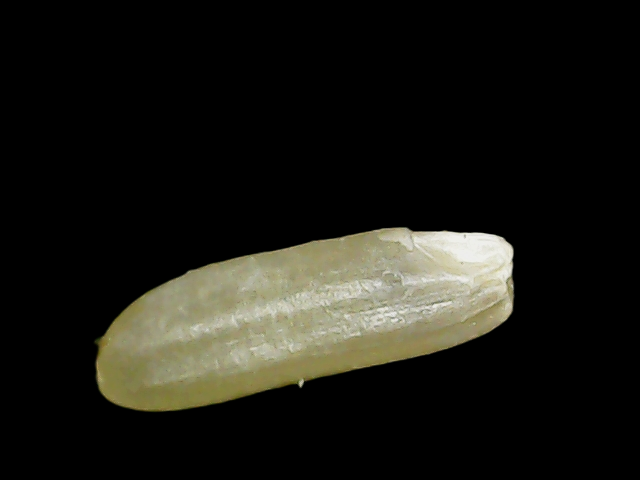
Rice variety: Binadhan16